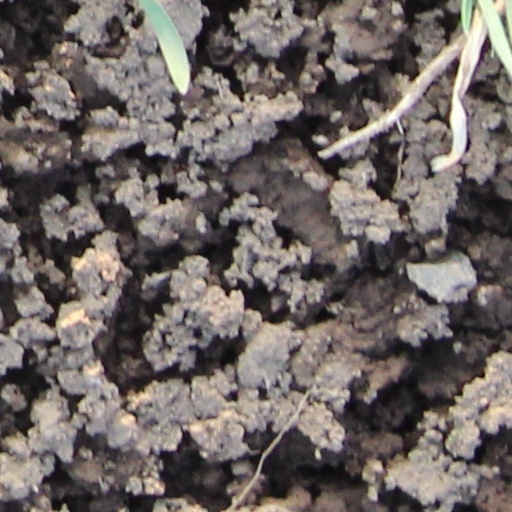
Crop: wheat